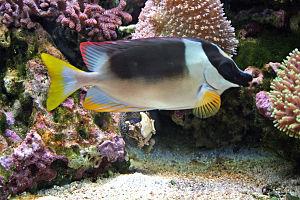
Siganus est un genre de poissons de la famille des Siganidae, appelés sigan en France et picot en Nouvelle-Calédonie.